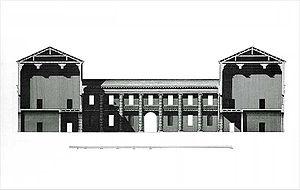
La villa Serego, ou aussi villa Sarego, est une villa veneta située à Santa Sofia di Pedemonte, un hameau de la commune de San Pietro in Cariano dans la province de Vérone, conçue par l'architecte Andrea Palladio en 1565.